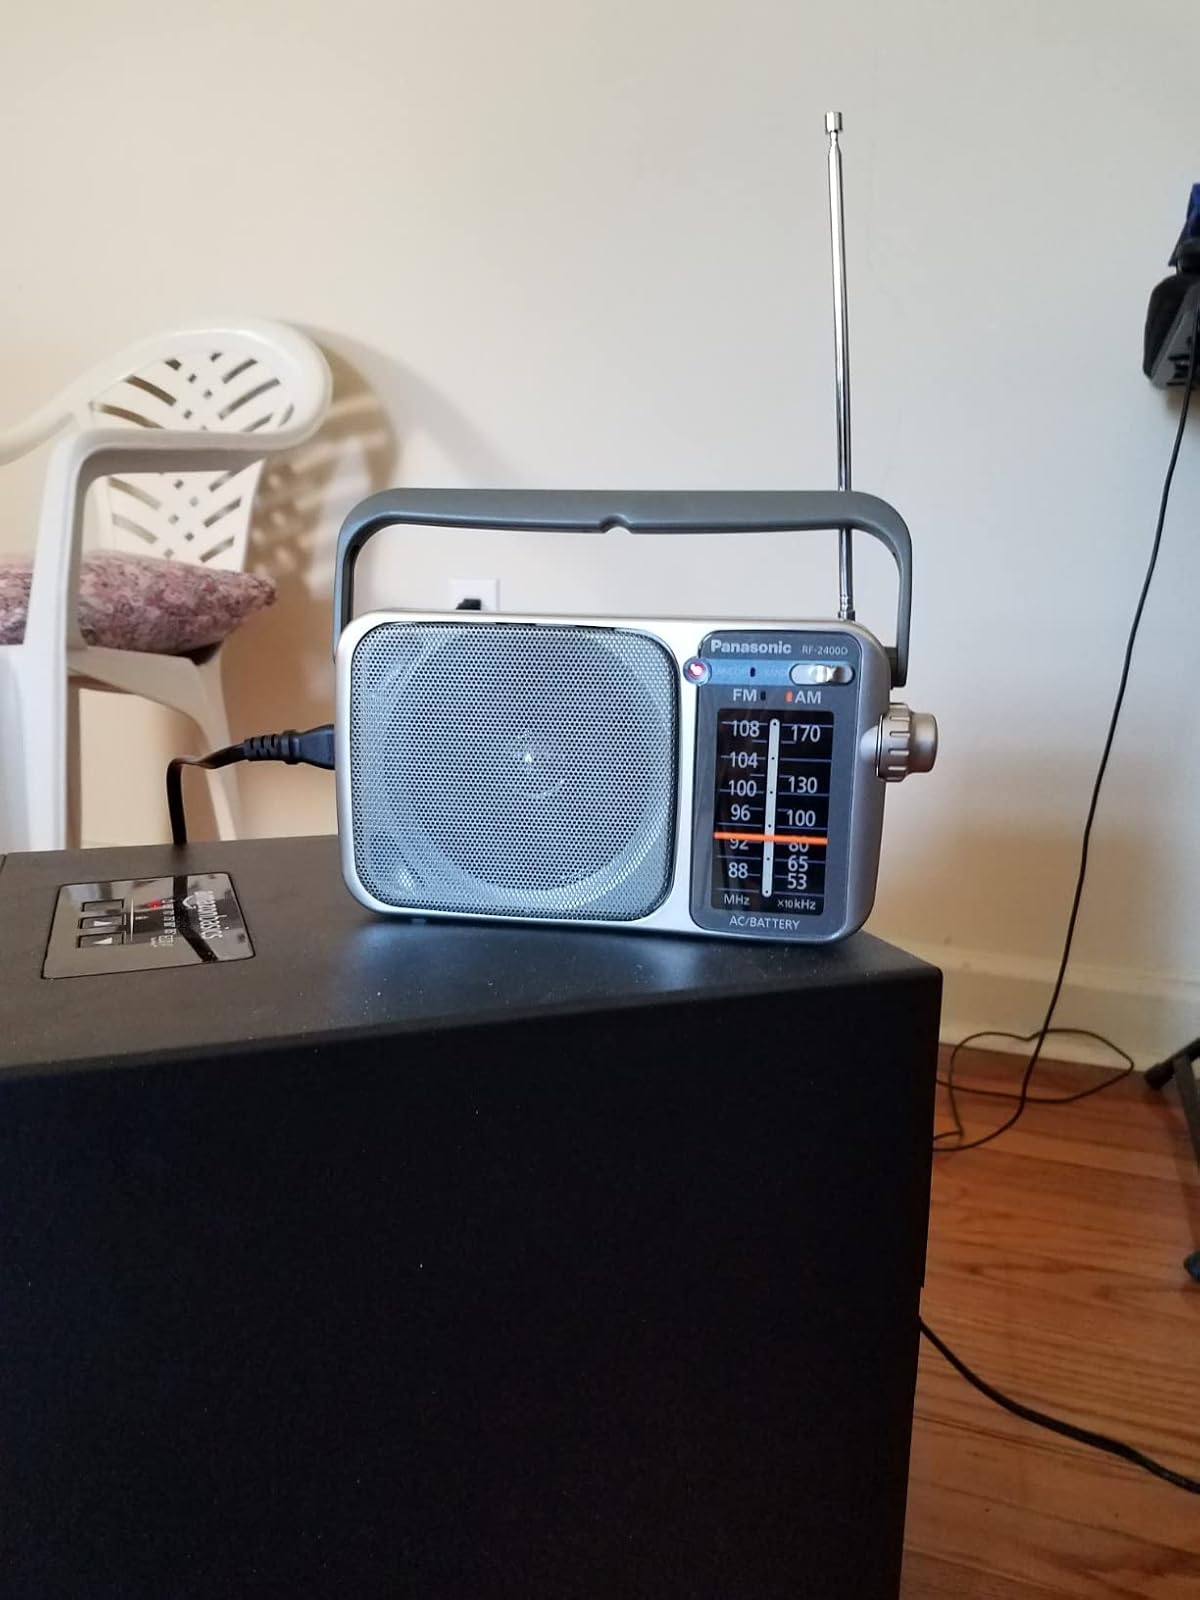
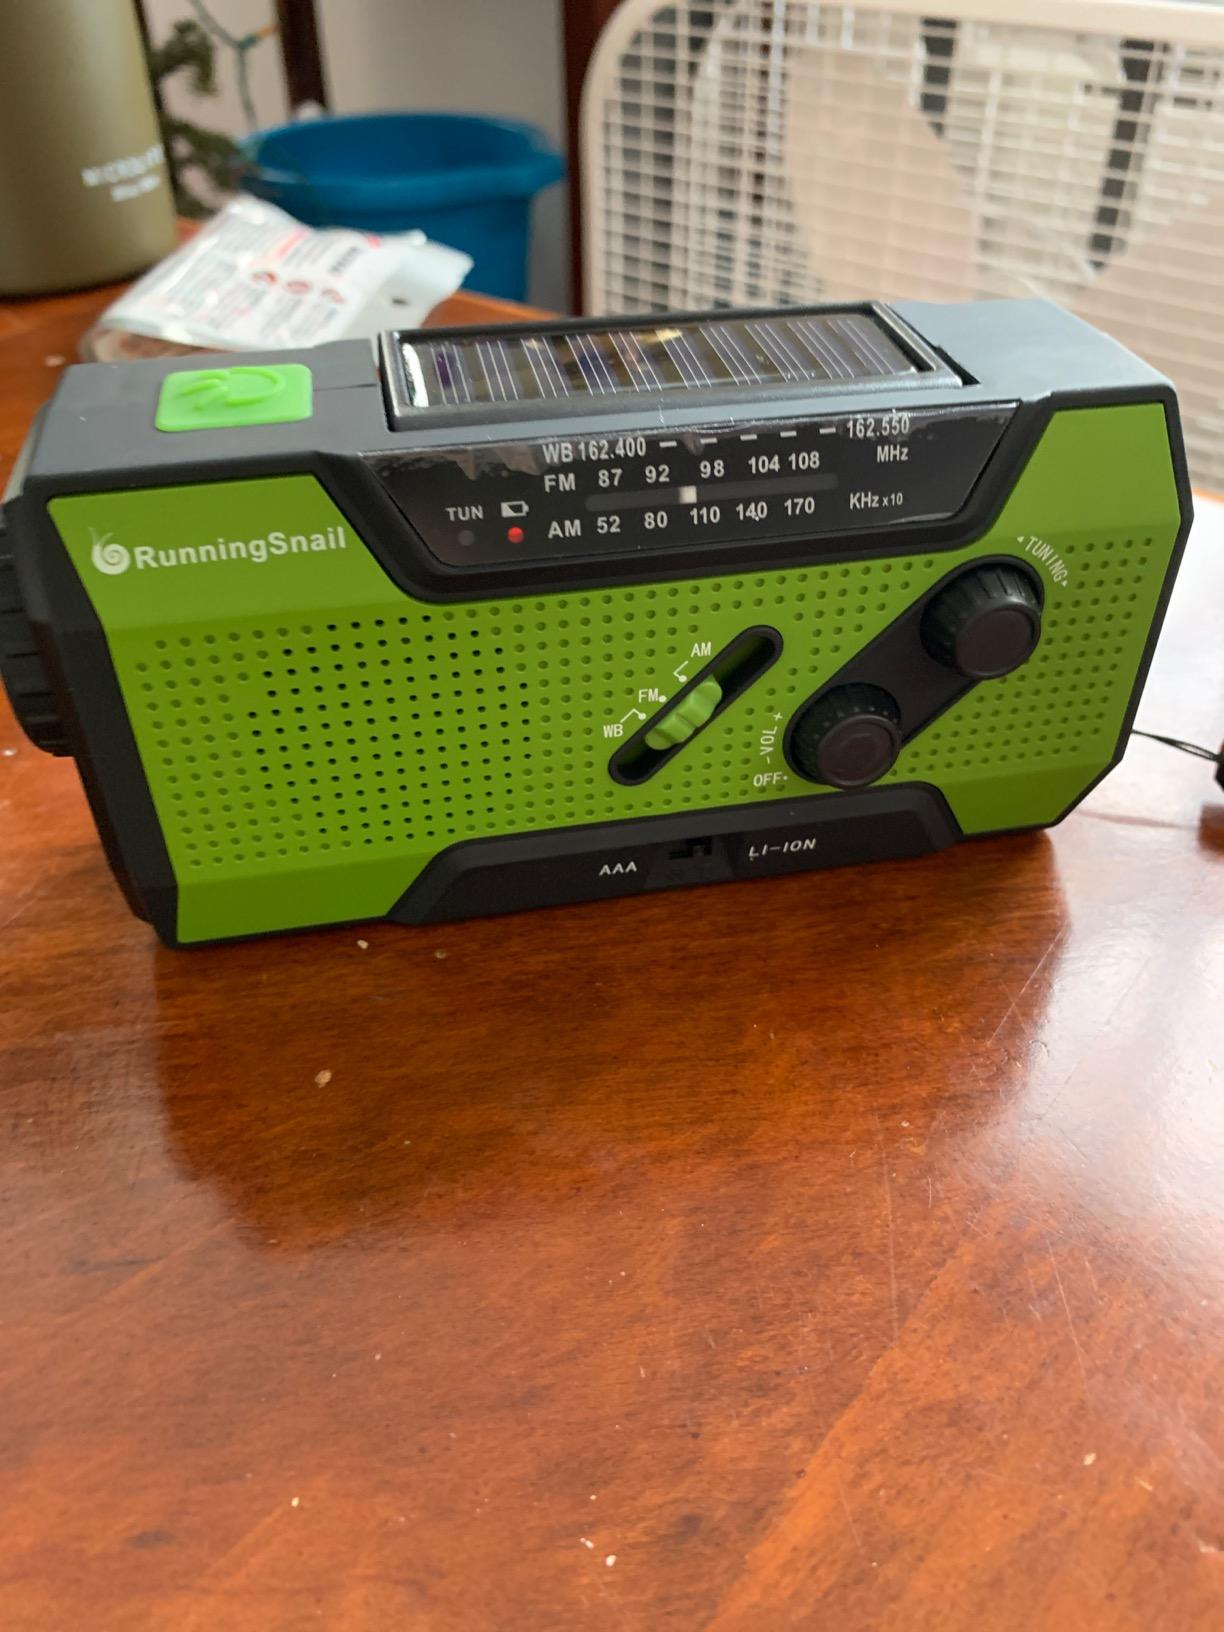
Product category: radio
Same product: no